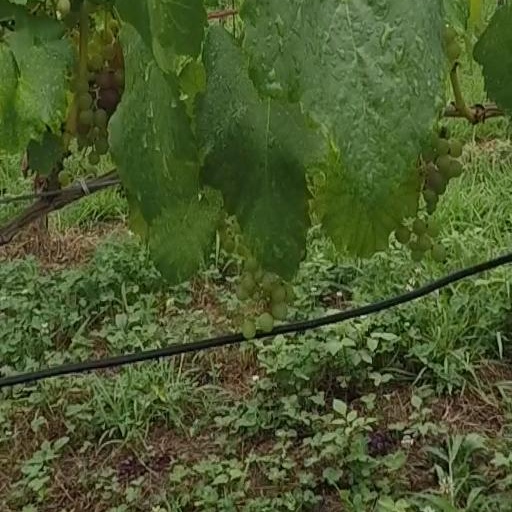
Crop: grape